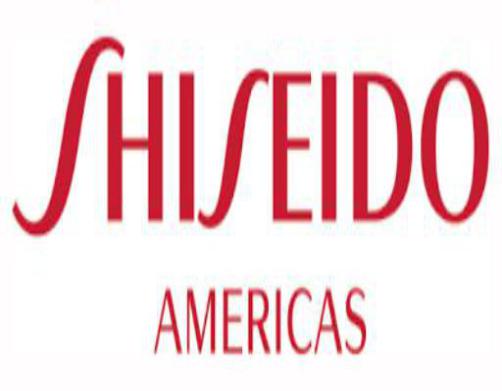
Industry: Necessities